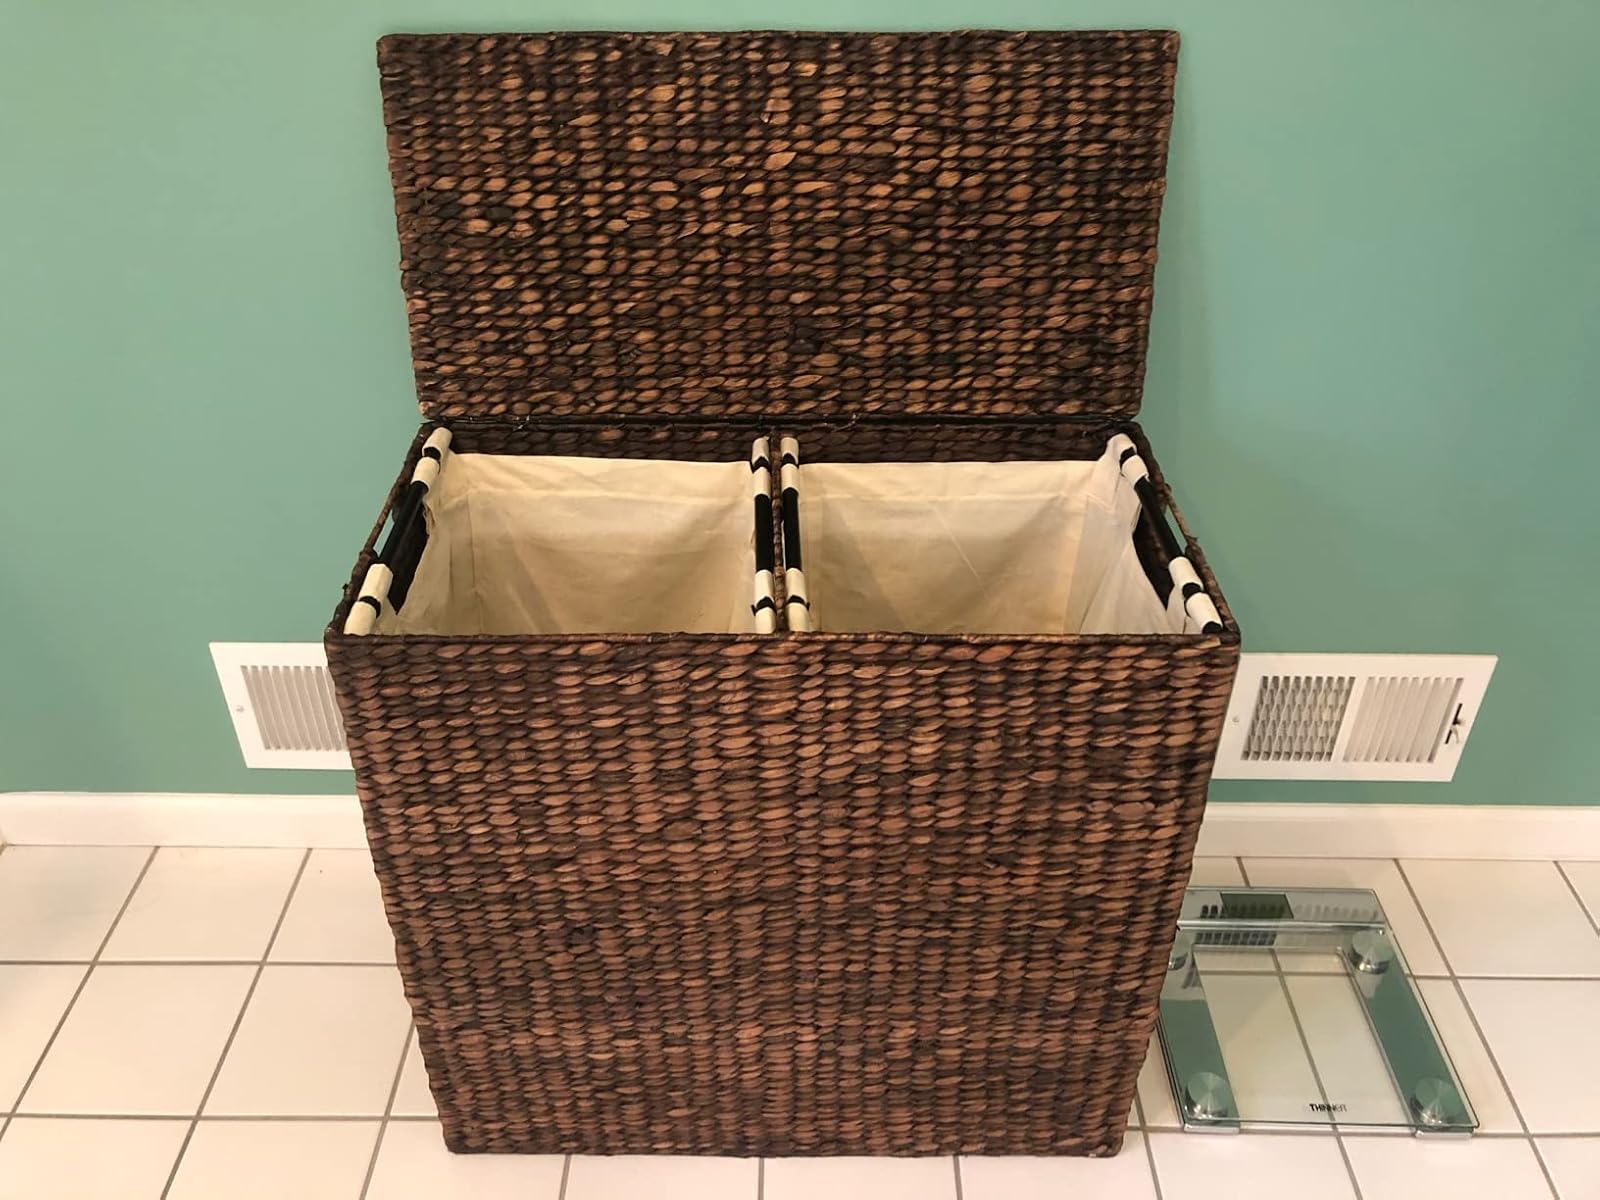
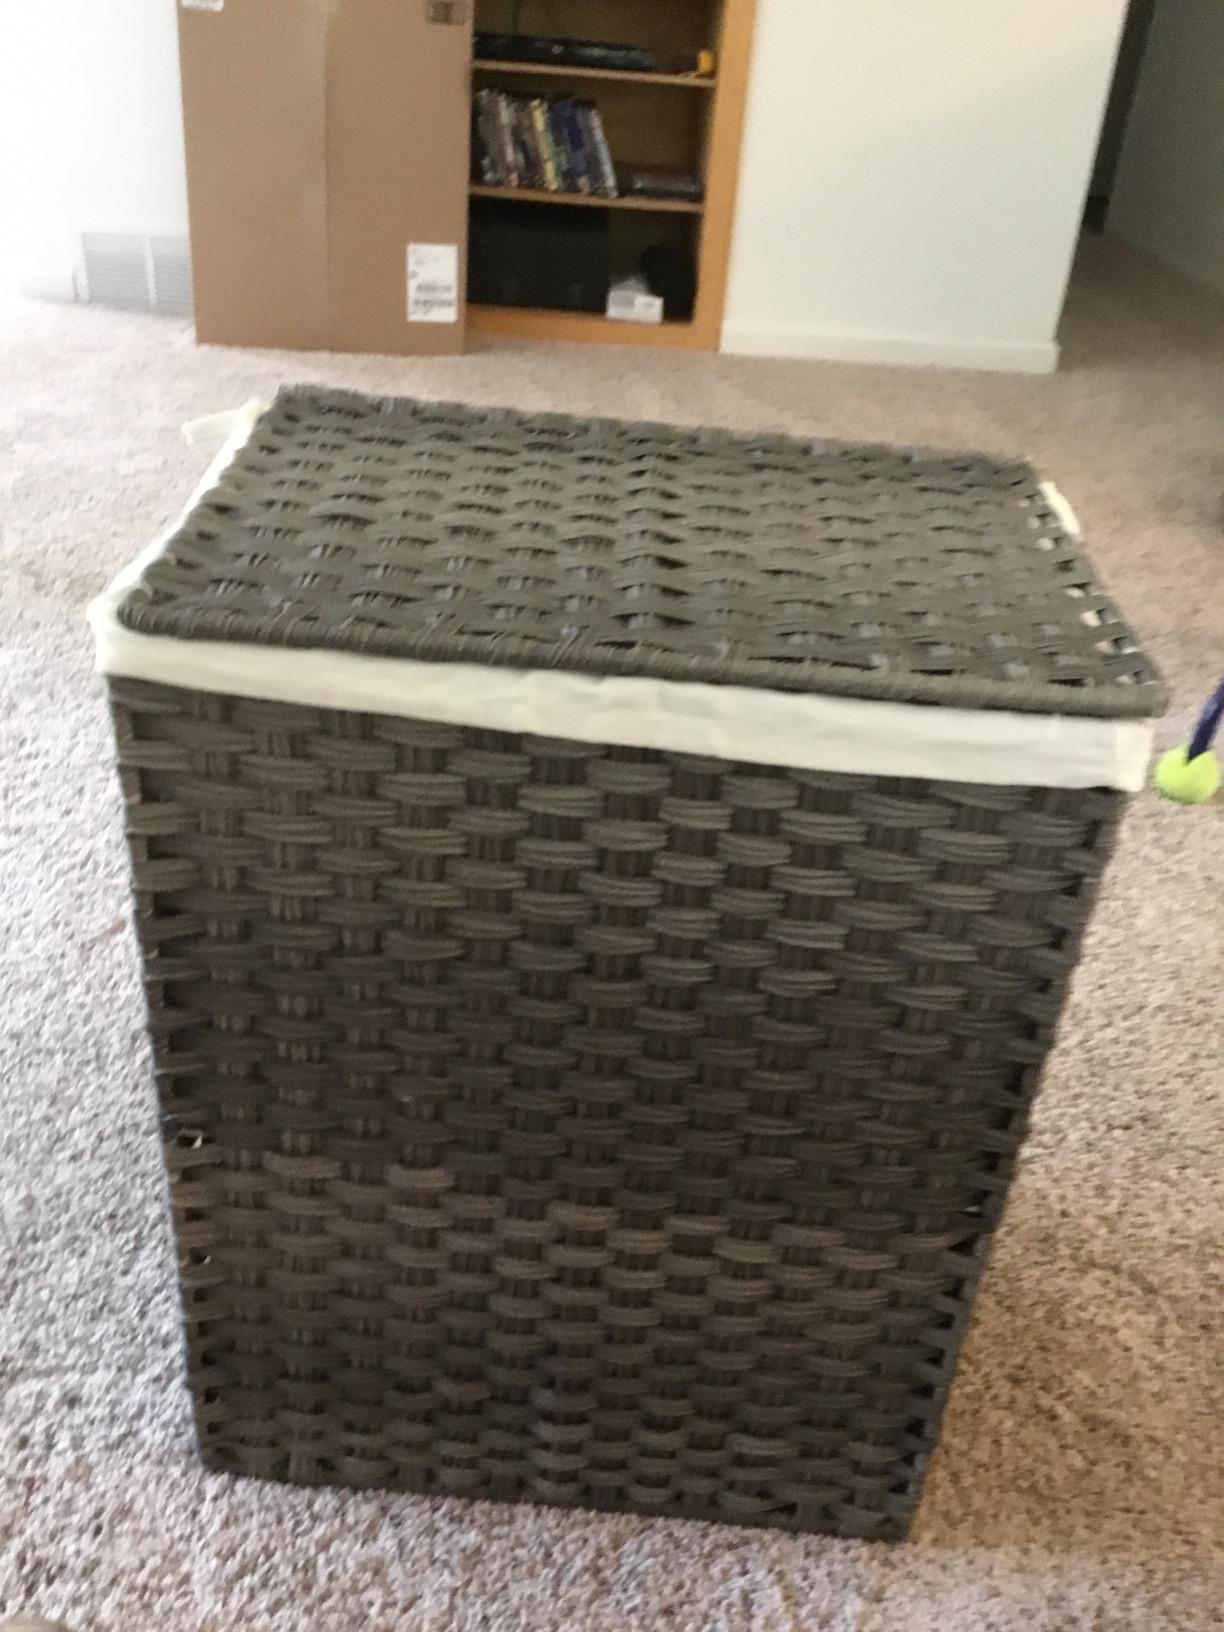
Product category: items_hamper
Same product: no